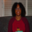
Label: woman